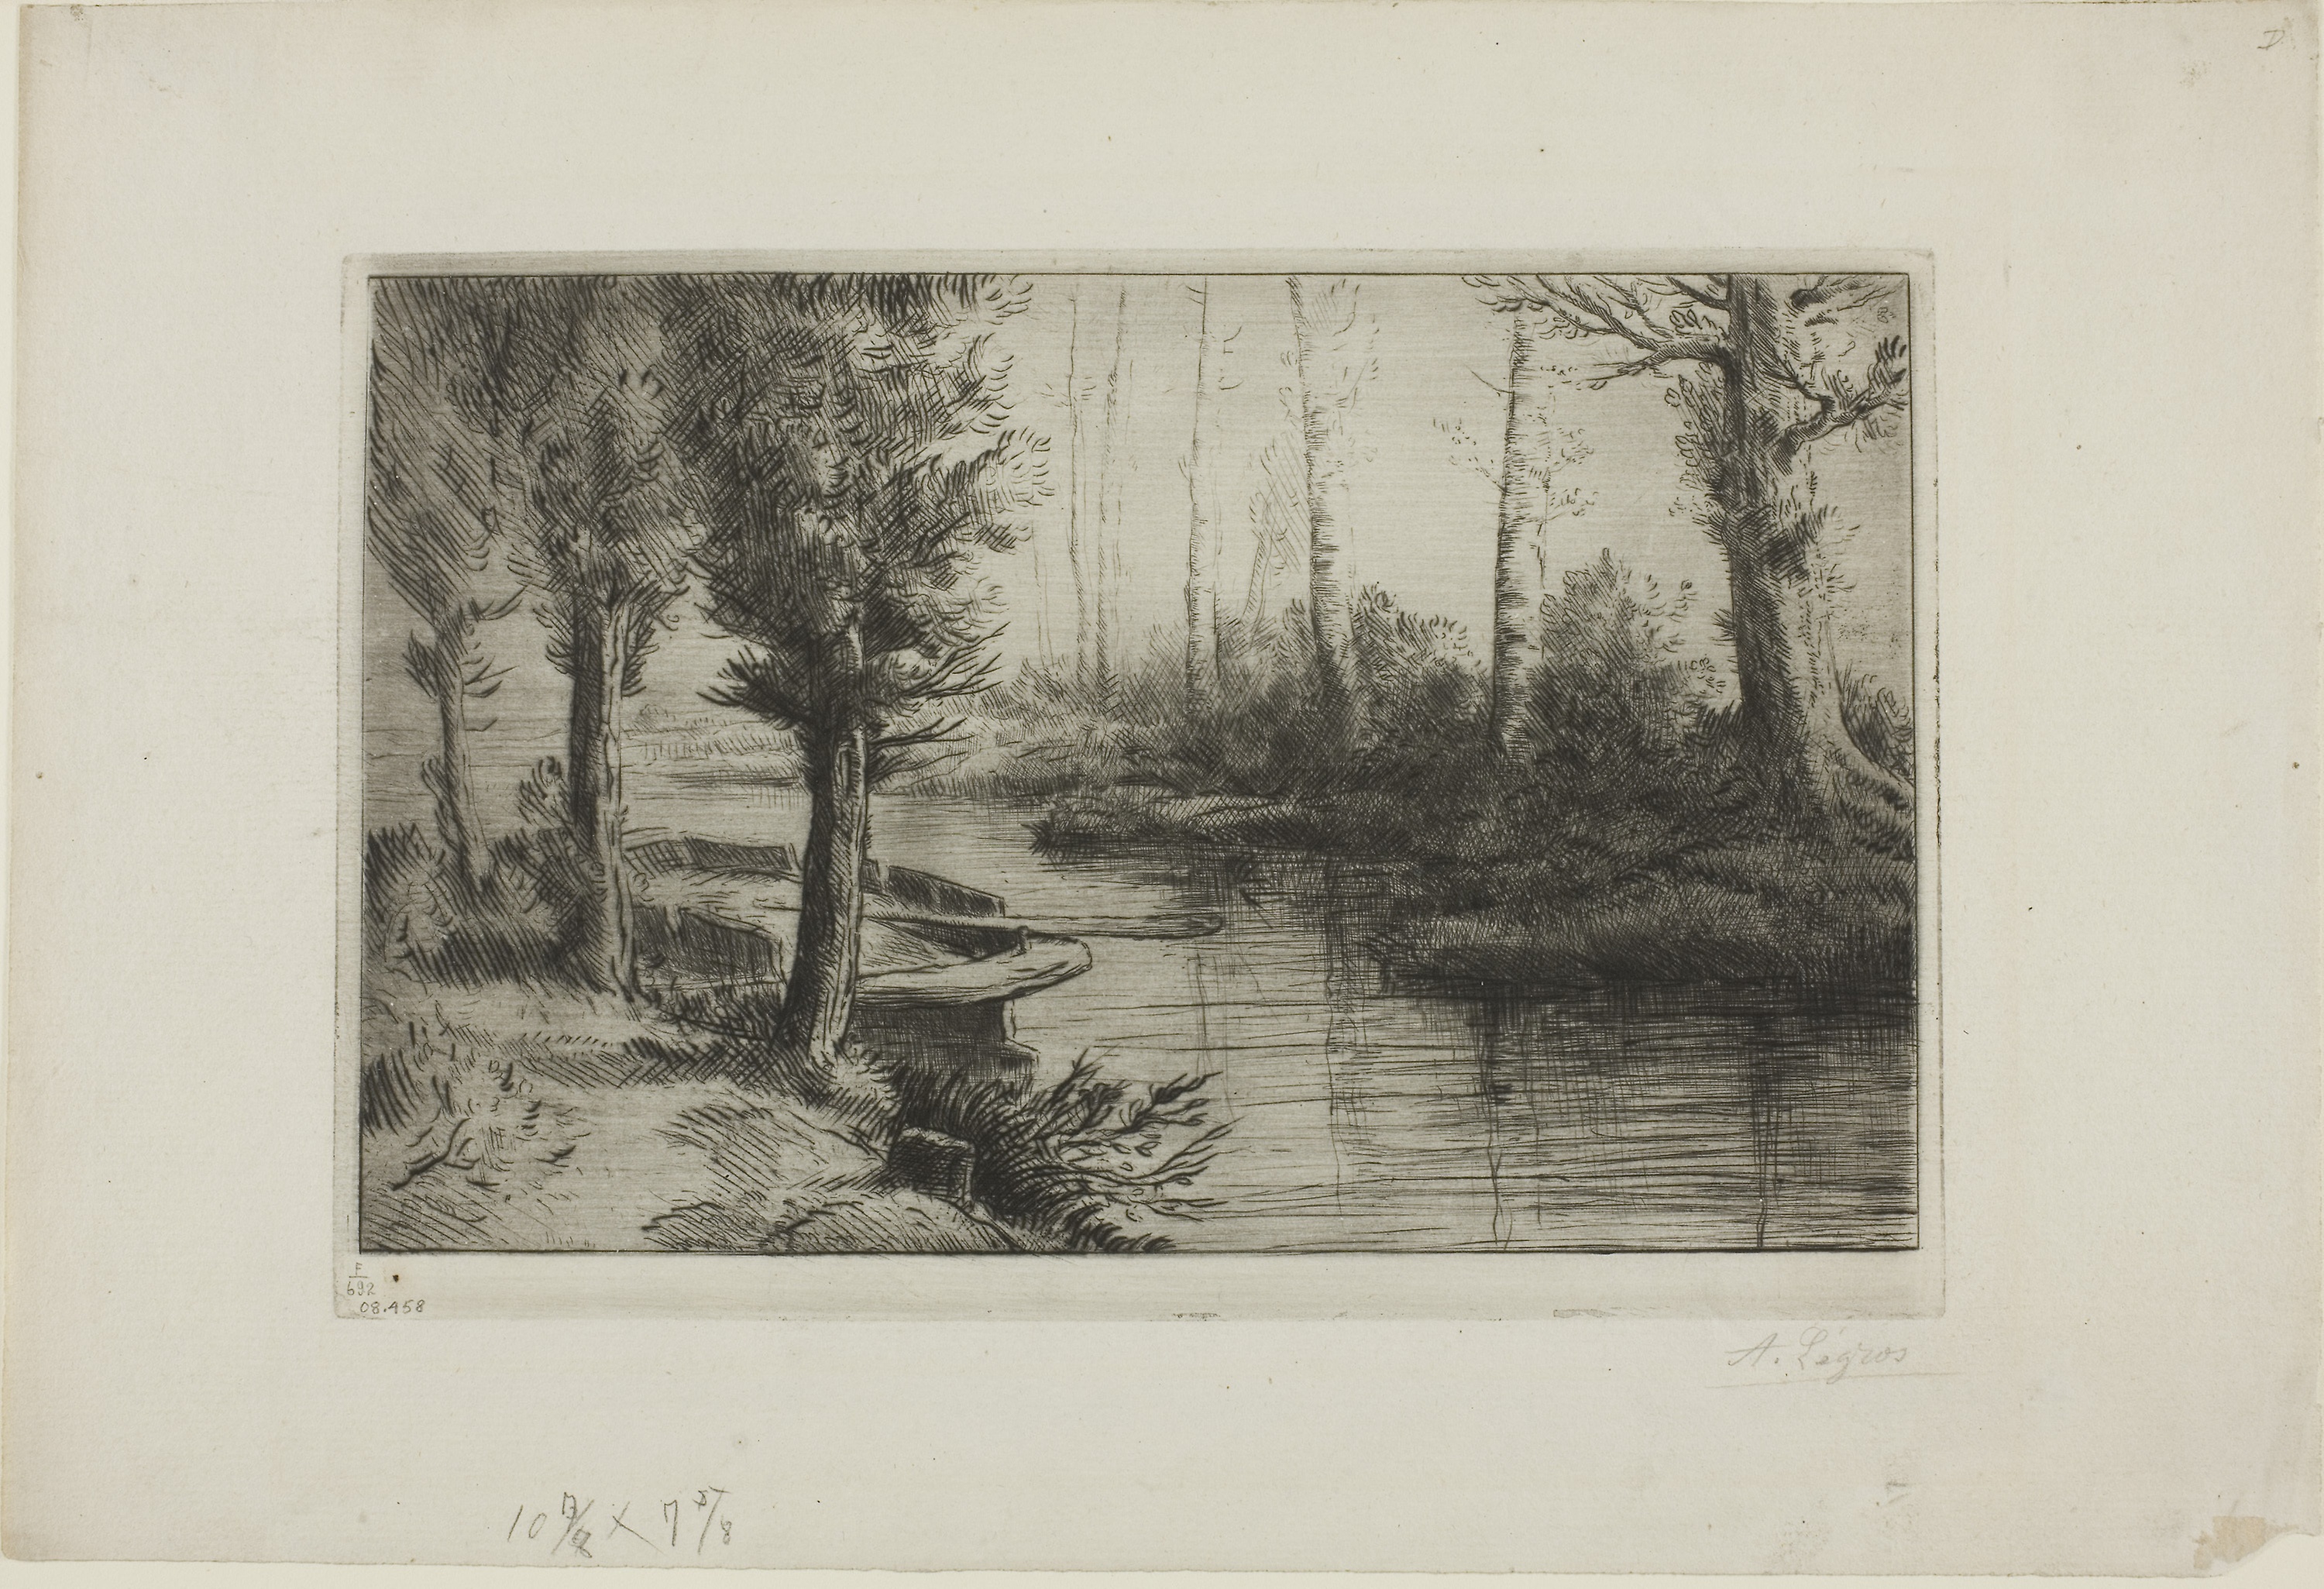
picture frame, painting, tree, watercolor paint, art, visual arts, artwork, paint, still life photography